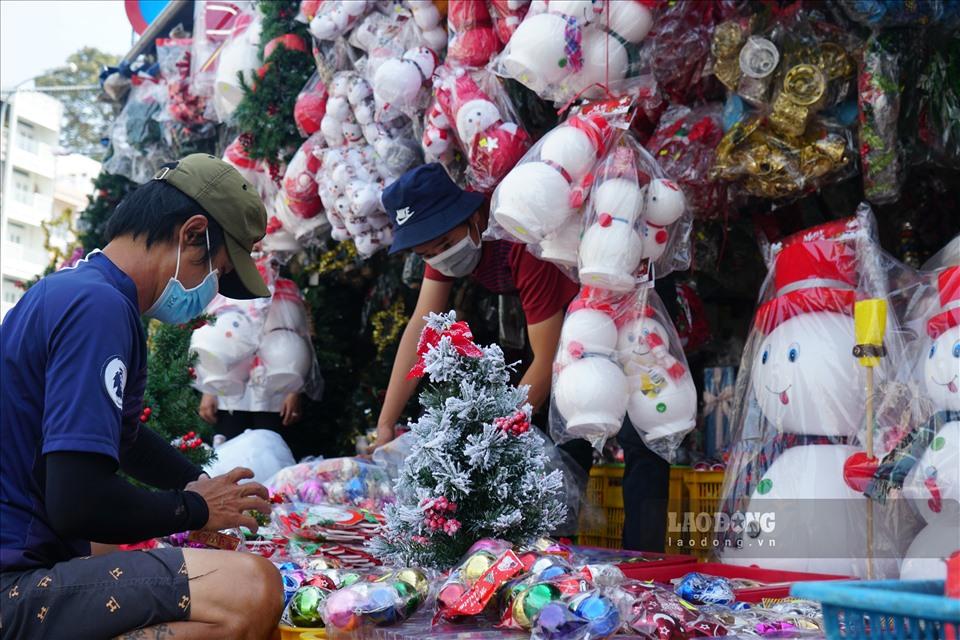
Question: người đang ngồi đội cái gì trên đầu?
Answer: người đang ngồi đội cái nón kết